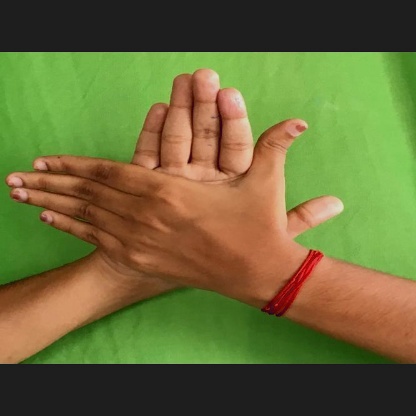
Mudra: Chakra